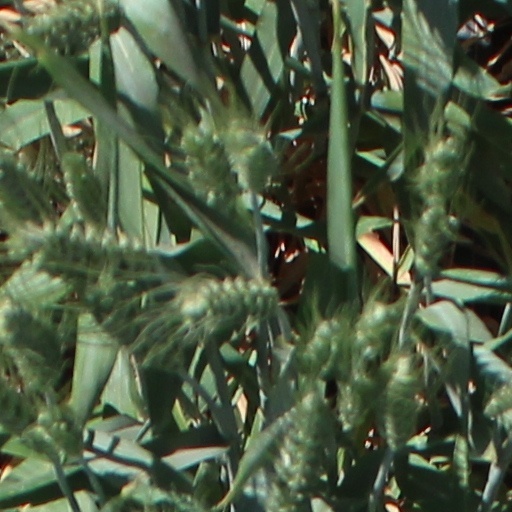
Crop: wheat